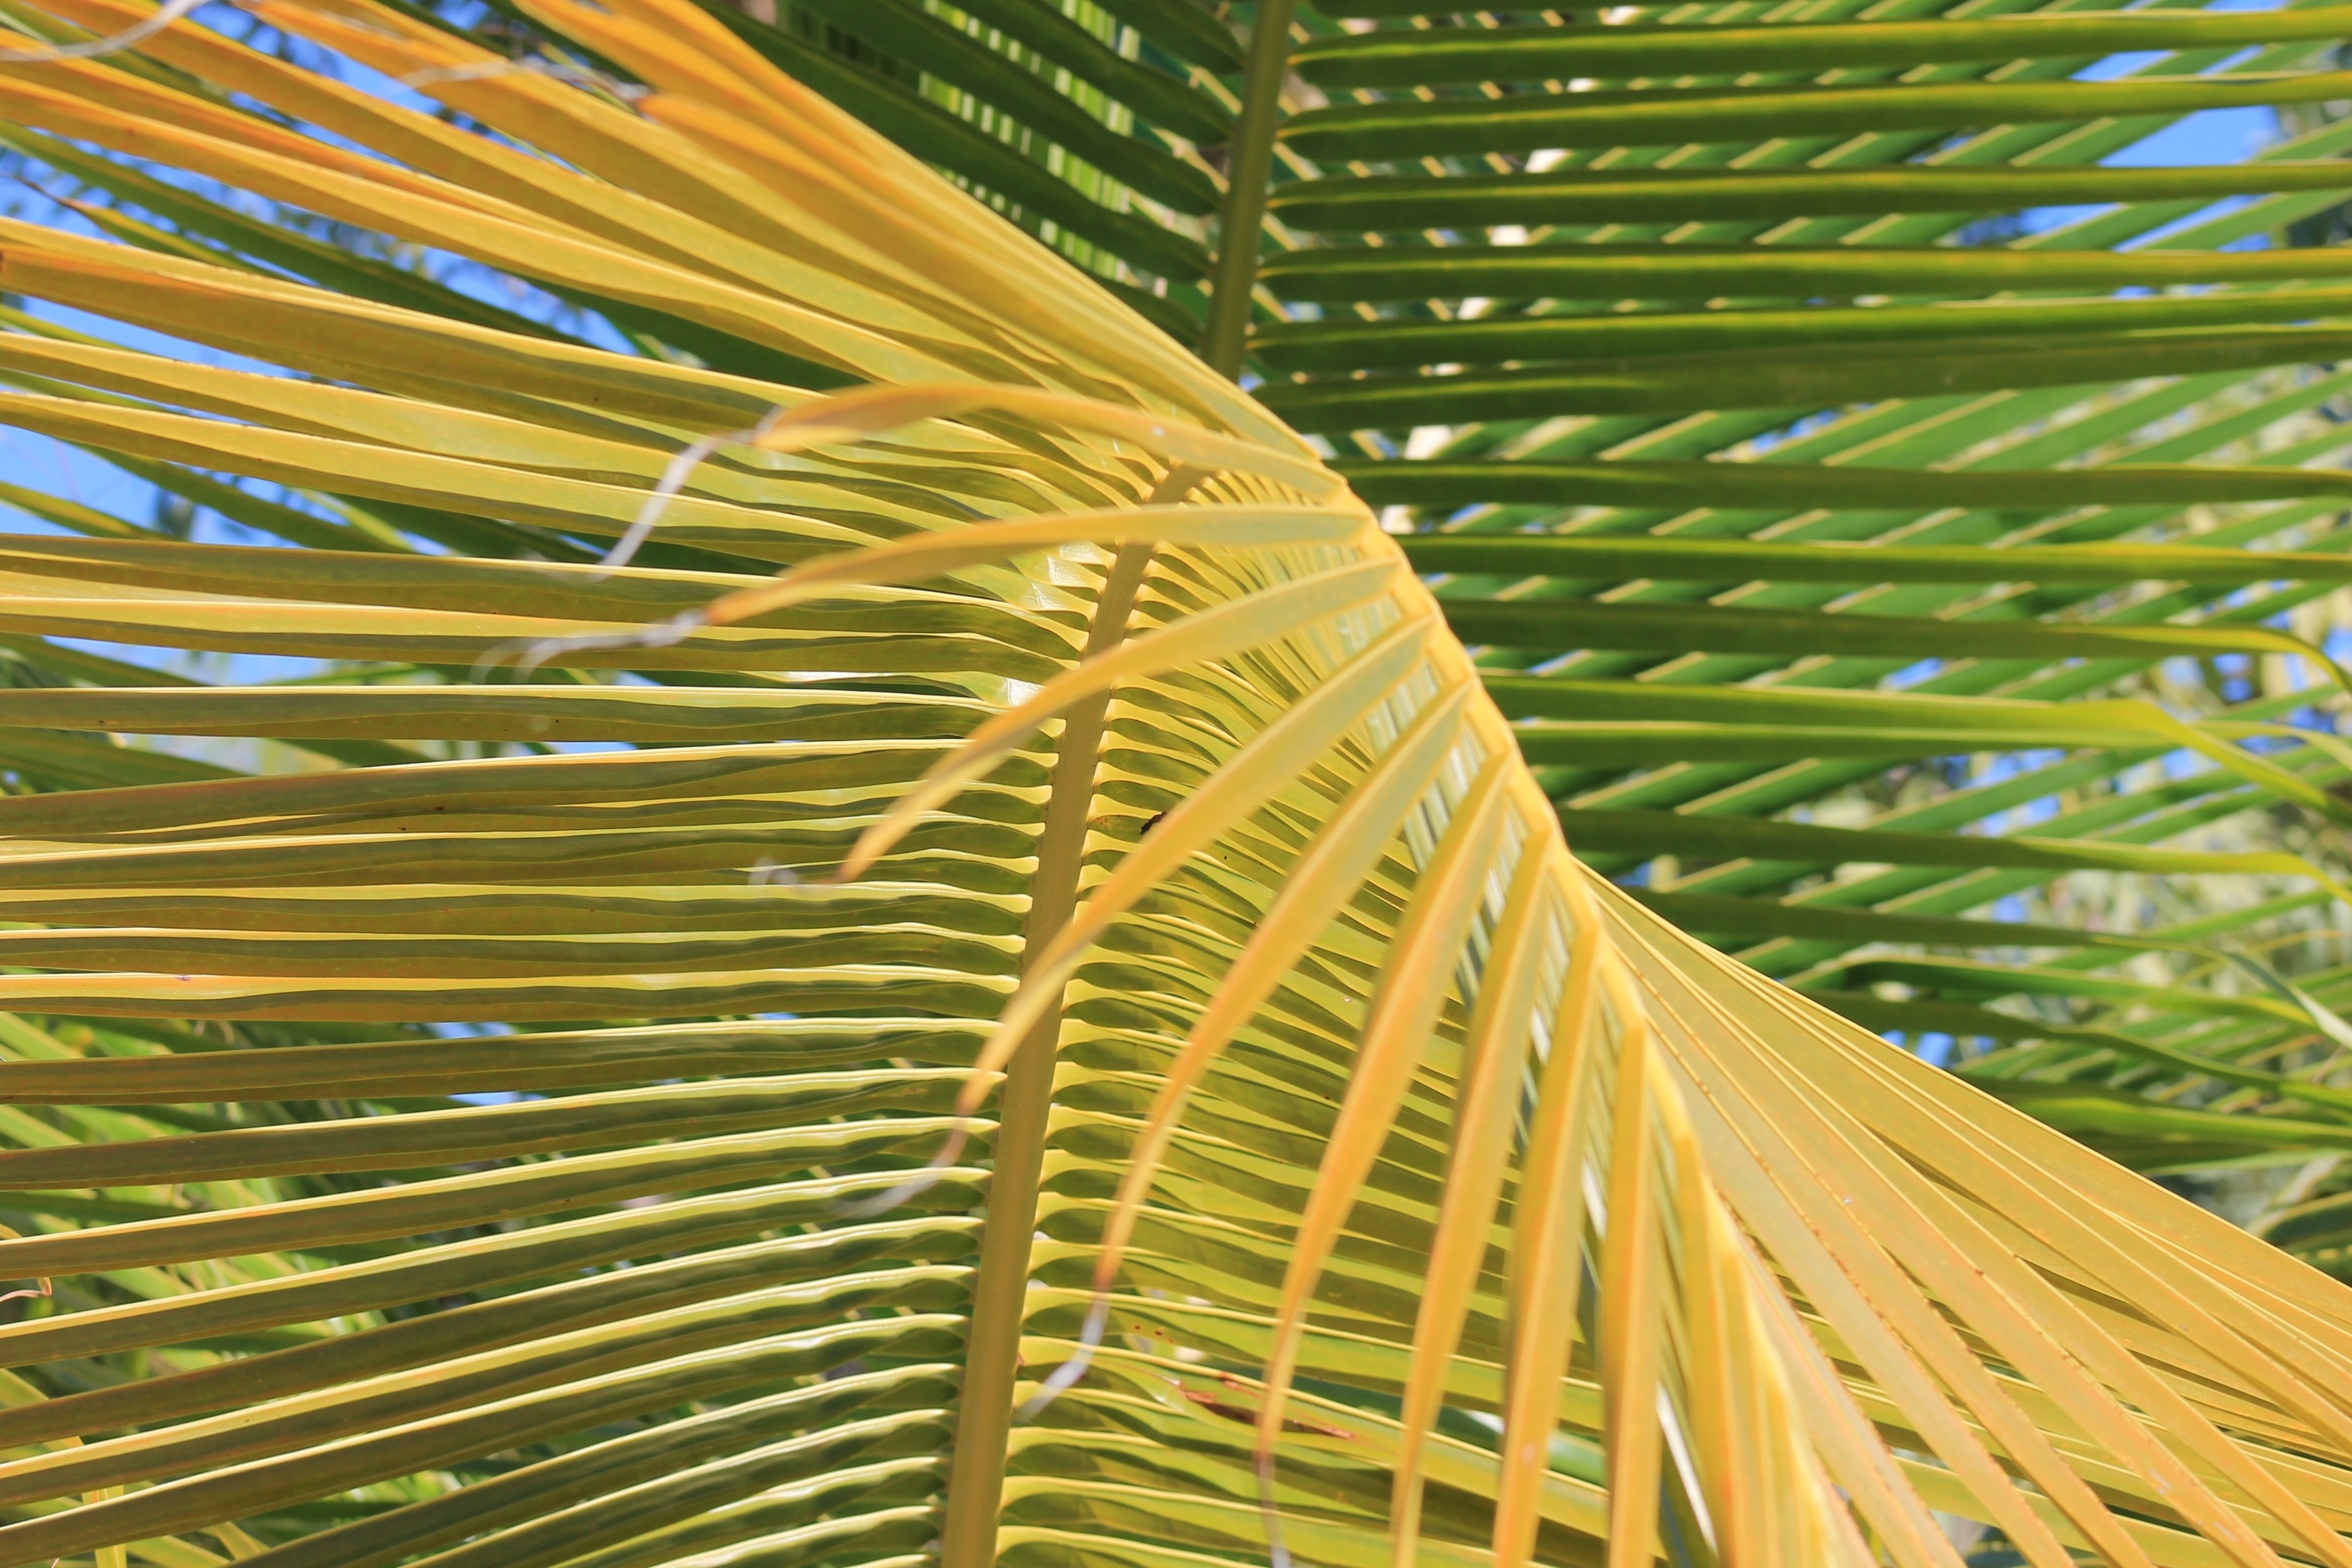
tree, branch, plant, sunlight, leaf, flower, green, jungle, palm, botany, vacancy, tropics, grass family, land plant, arecales, palm family